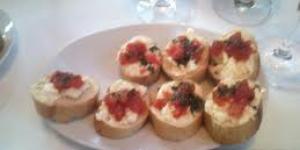
bocaditos de mar